Stella Young

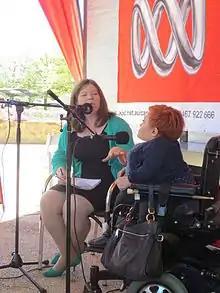
Stella Young being interviewed at Floriade in 2013

Young served as the editor for the Australian Broadcasting Corporation's online magazine "Ramp Up". Before joining the ABC, she had worked as an educator in public programs at Melbourne Museum, and hosted eight seasons of "No Limits", a disability culture program on community television station Channel 31.